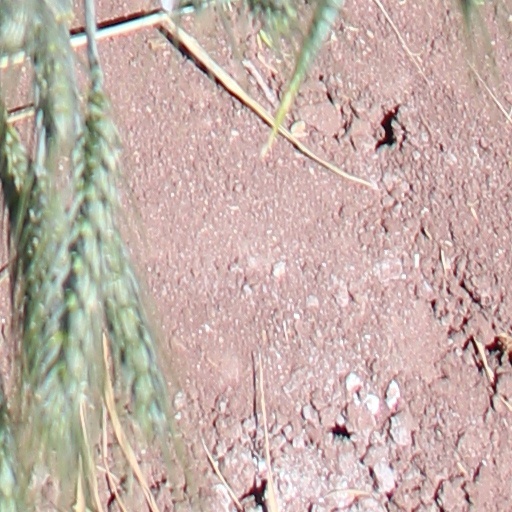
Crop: wheat